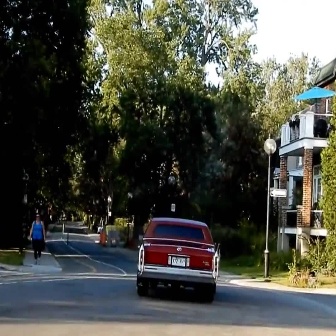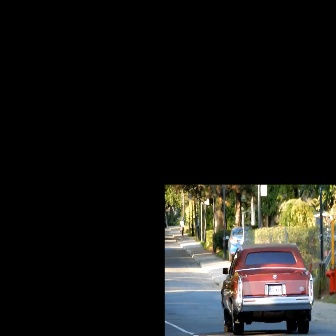
  Please identify the target specified by the bounding box [135,216,219,300] in the first image and locate it in the second image. Return the coordinates in [x_min,y_min,x_max,y_max] format.
Answer: [220,242,313,335]